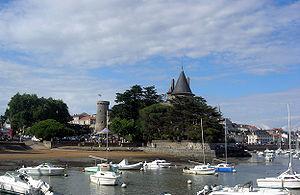
Pornic est une commune de l'Ouest de la France, située dans le département de la Loire-Atlantique, en région Pays de la Loire.